Pauli Murray College

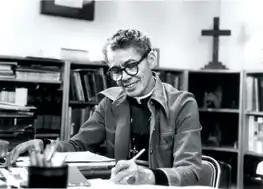
Pauli Murray, the namesake of the college

In 2008, Yale University president Rick Levin announced that the college had the resources to educate more students and thus would expand its enrollment by opening two new residential colleges for a total of fourteen. Architectural models were unveiled by Robert A.M. Stern Architects in May 2009, featuring "a sampling of Gothic styles from across Yale’s campus," notably inspired by the early 20th-century buildings of James Gamble Rogers. Construction began in the fall of 2014, with an official groundbreaking ceremony in April 2015. In April 2016, the university announced that the colleges would be named after Pauli Murray and Benjamin Franklin.